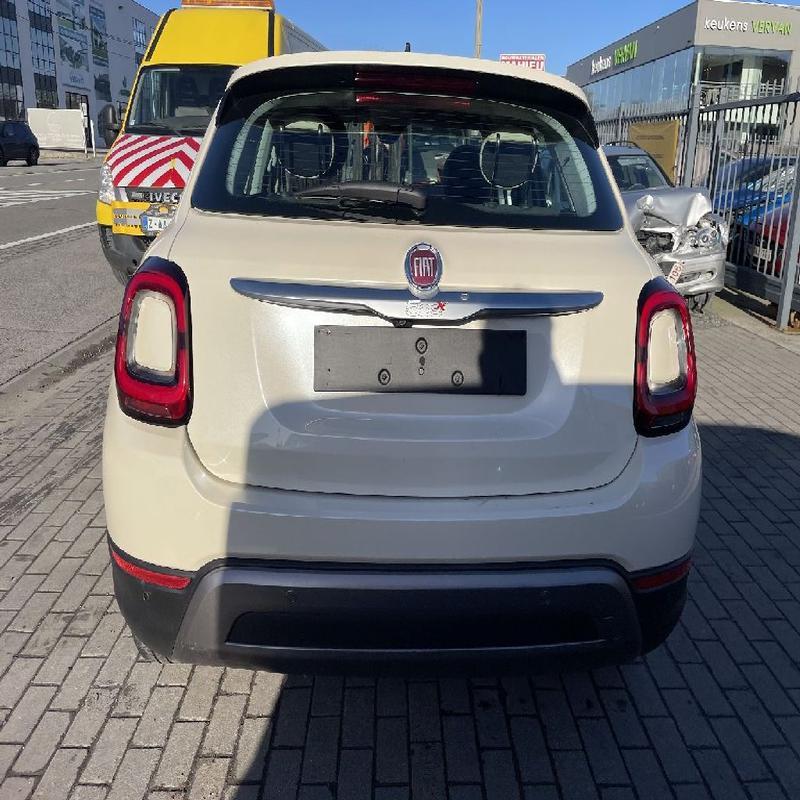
Aucun dommage détecté.
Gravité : aucun